Answer in natural language. Considering the relative positions, where is black colour dog bed (highlighted by a blue box) with respect to Window (highlighted by a red box)? Choose between the following options: below or above
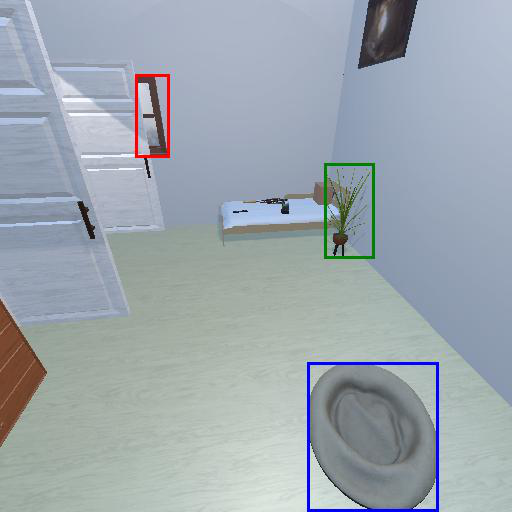
<answer>below</answer>